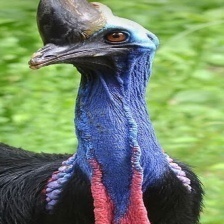
Species: CASSOWARY
Scientific name: CASUARIUS